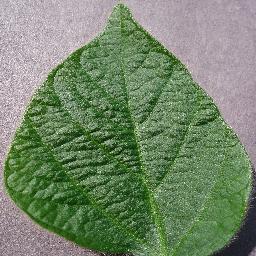
Label: Soybean___healthy